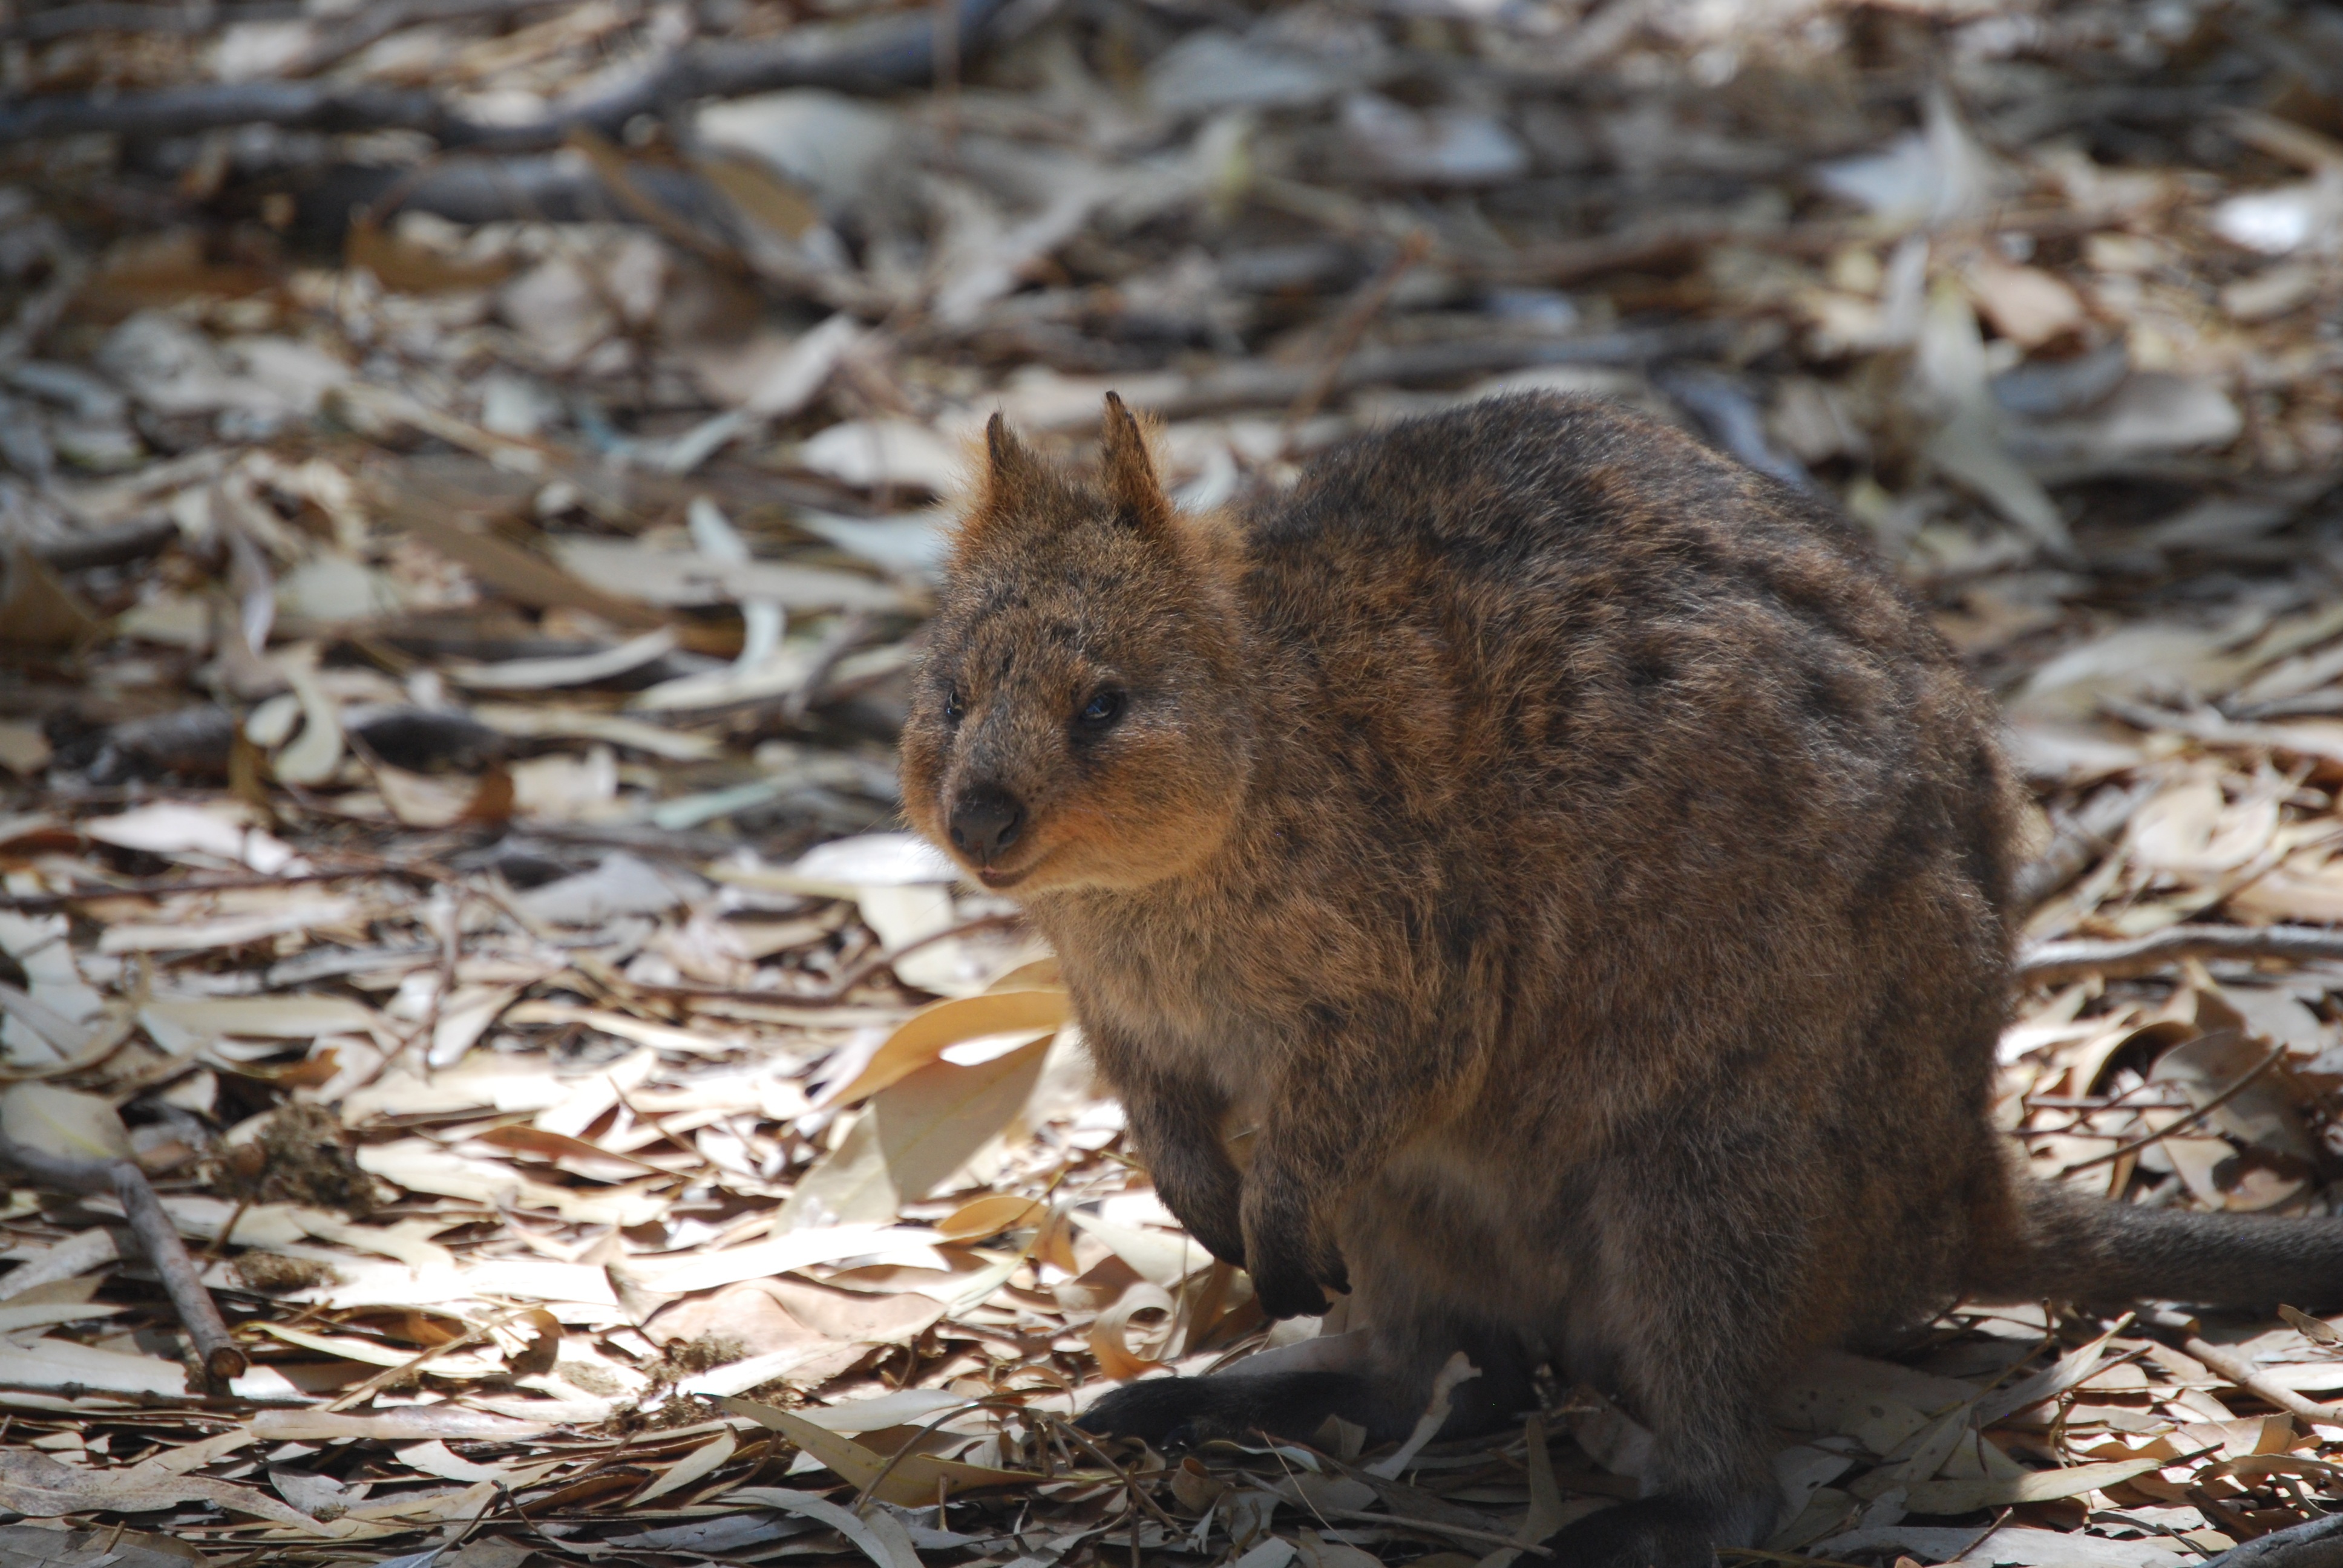
nature, animal, cute, wildlife, small, island, mammal, squirrel, rodent, fauna, australia, hop, outdoors, endangered, vertebrate, chipmunk, western, marsupial, wa, threatened, rottnest, fox squirrel, quokka